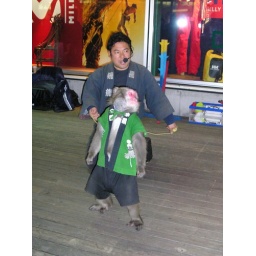
standing monkey in some mall in odaiba